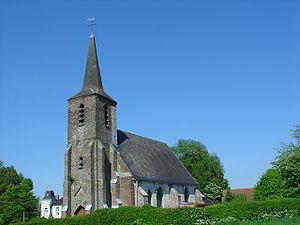
Église d'Herlincourt
Herlincourt est une commune française située dans le département du Pas-de-Calais en région Hauts-de-France.